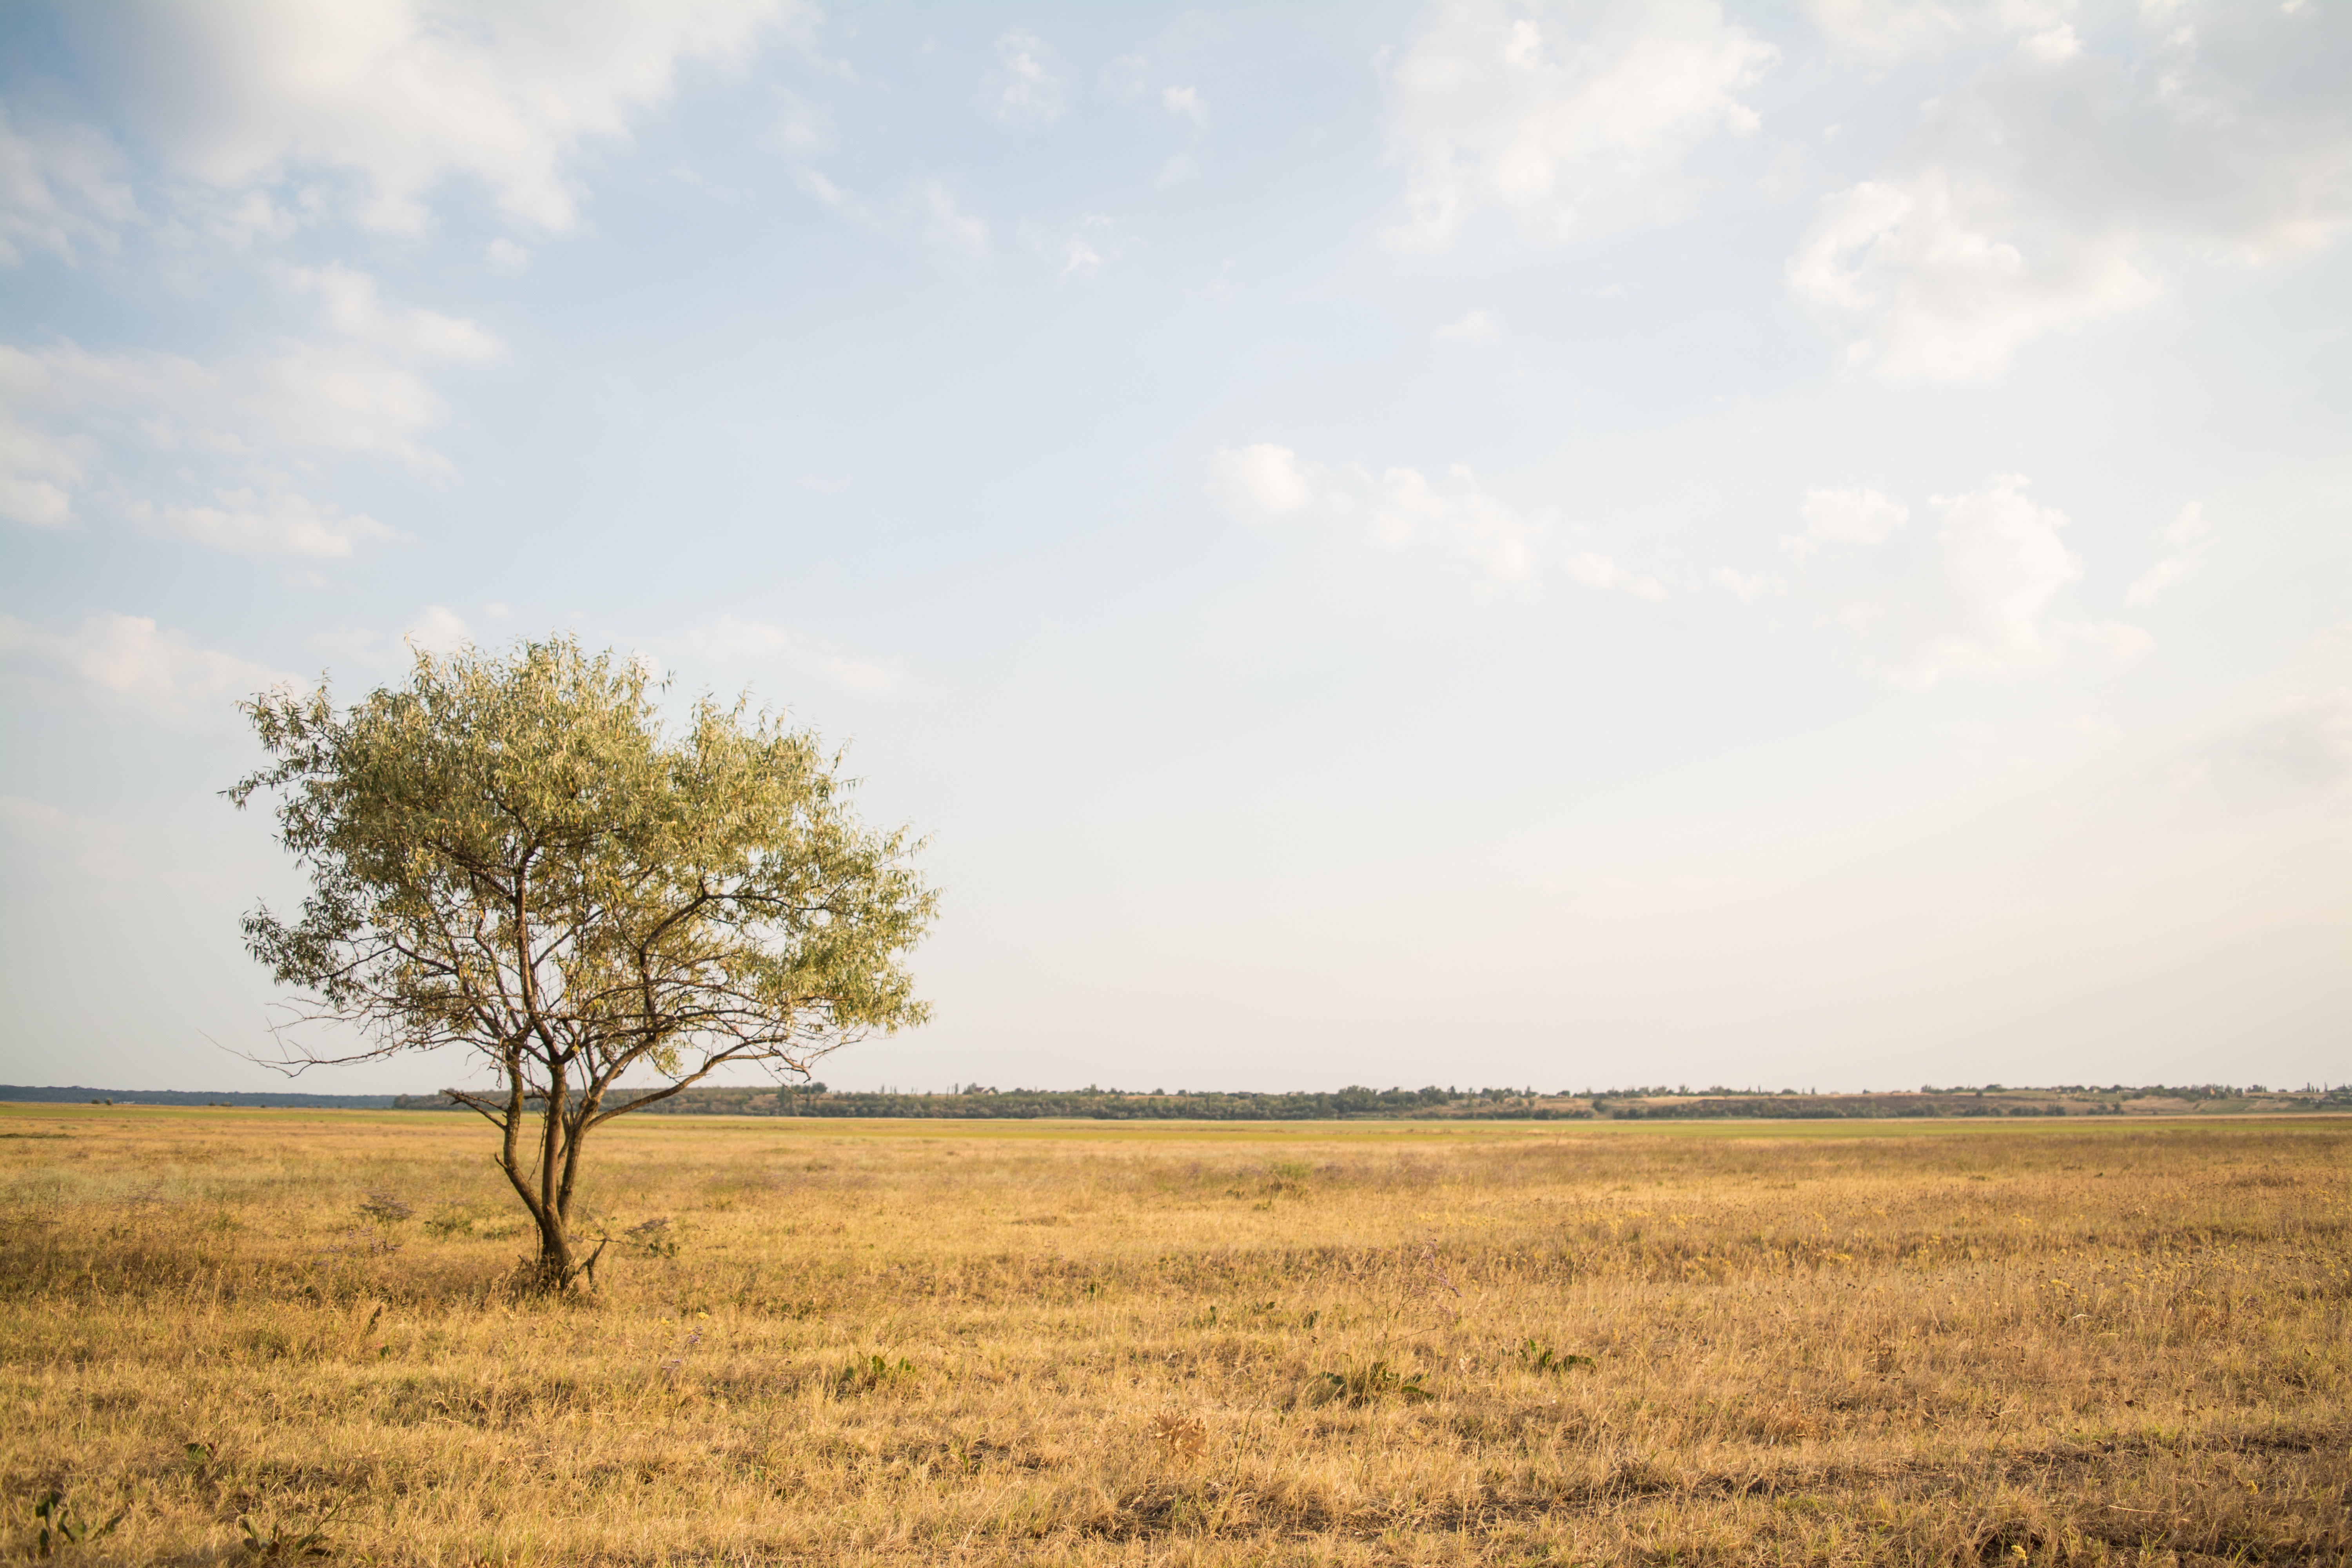
landscape, tree, nature, grass, horizon, plant, sky, field, meadow, prairie, morning, pasture, savanna, plain, grassland, habitat, ecosystem, steppe, rural area, natural environment, atmospheric phenomenon, grass family, woody plant